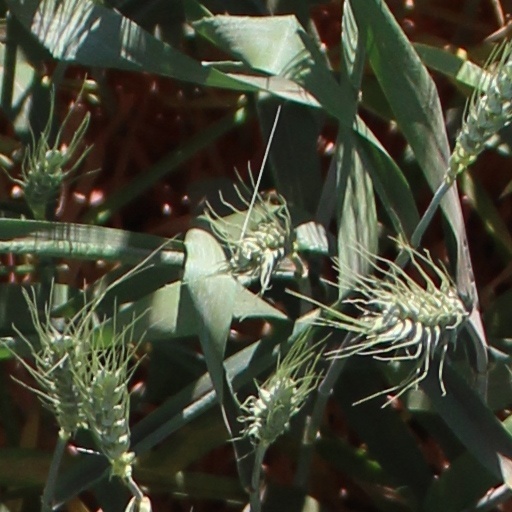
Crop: wheat